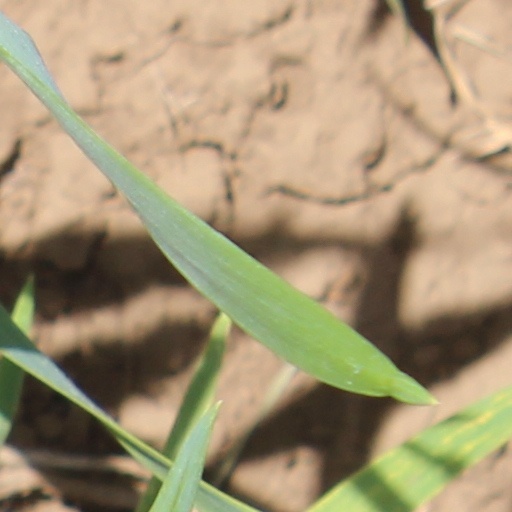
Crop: wheat